Sky position (RA, Dec in degrees): 128.725, 1.048
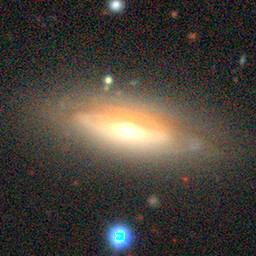
Galaxy morphology: Edge-on Galaxies with Bulge